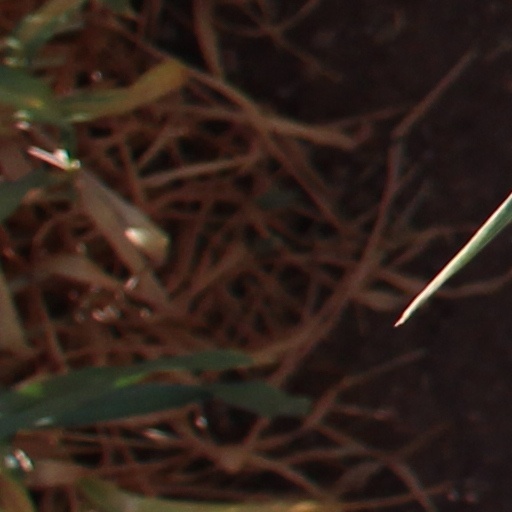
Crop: wheat